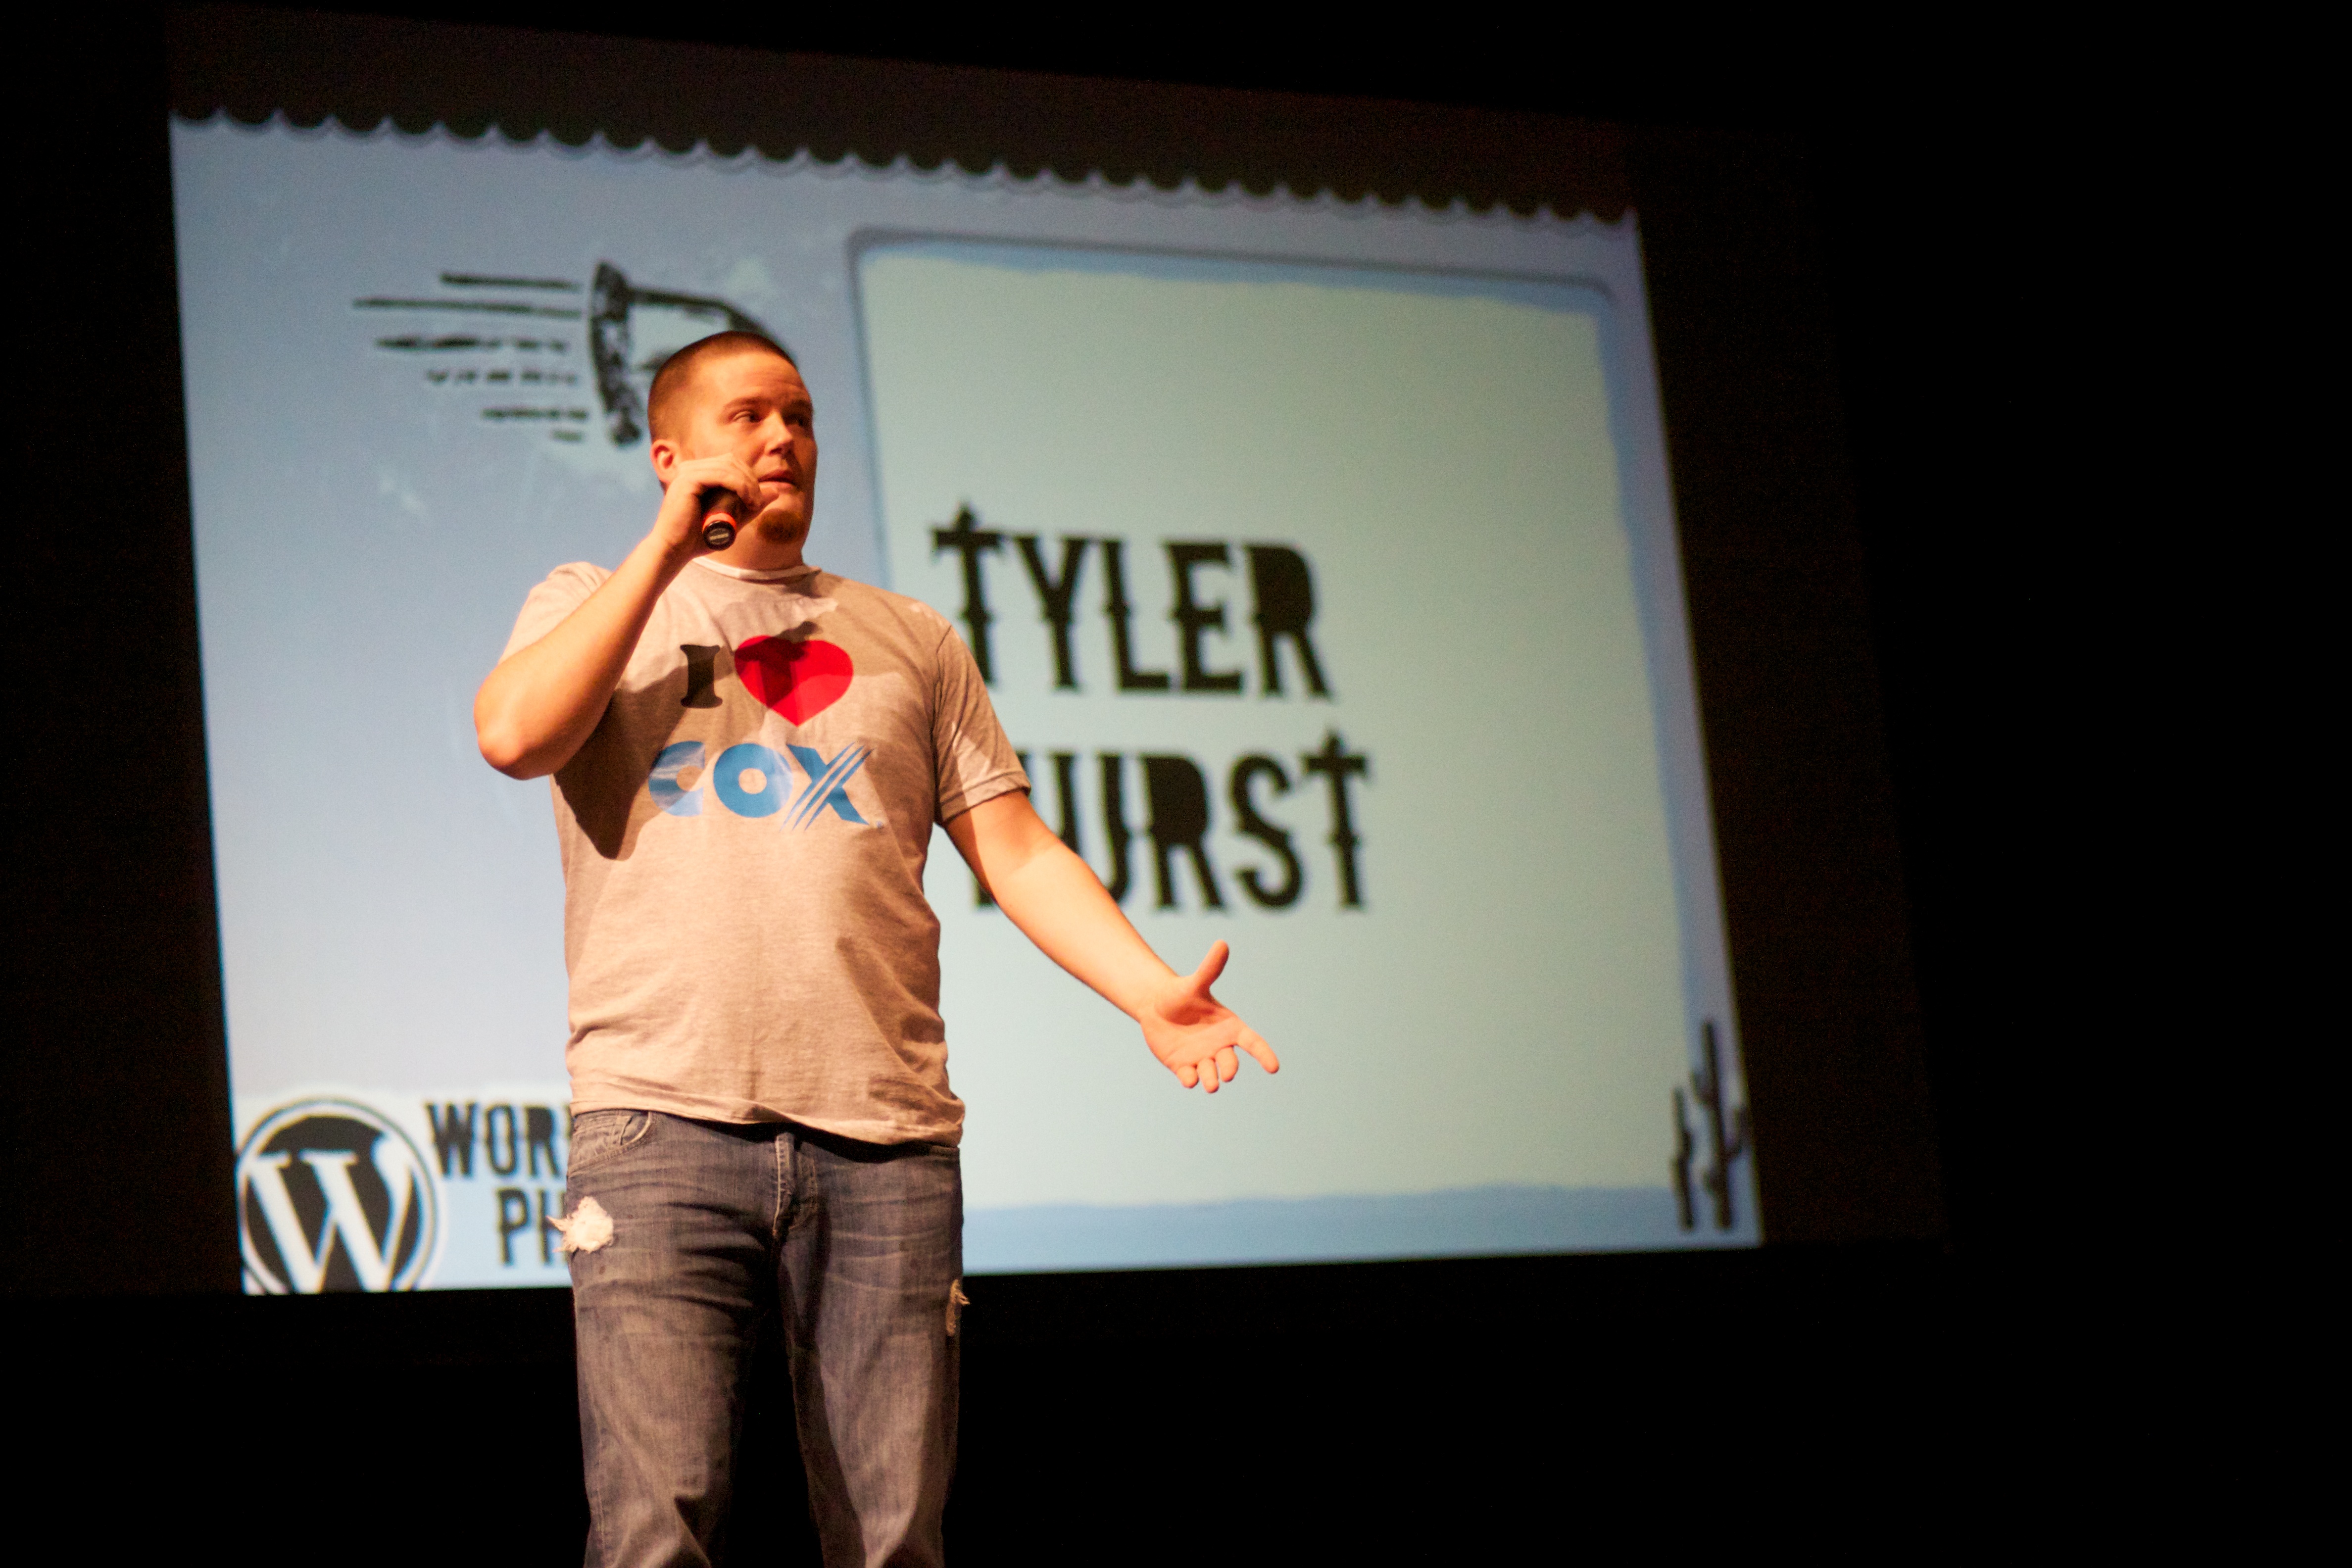
shoulder, performance art, fun, performance, wcphx, t shirt